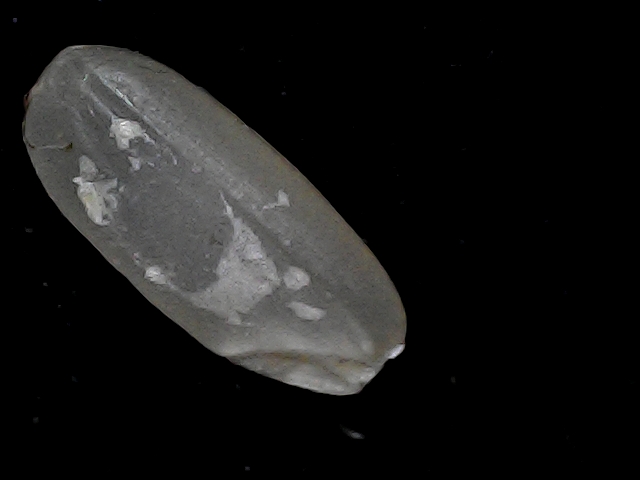
Rice variety: BR22